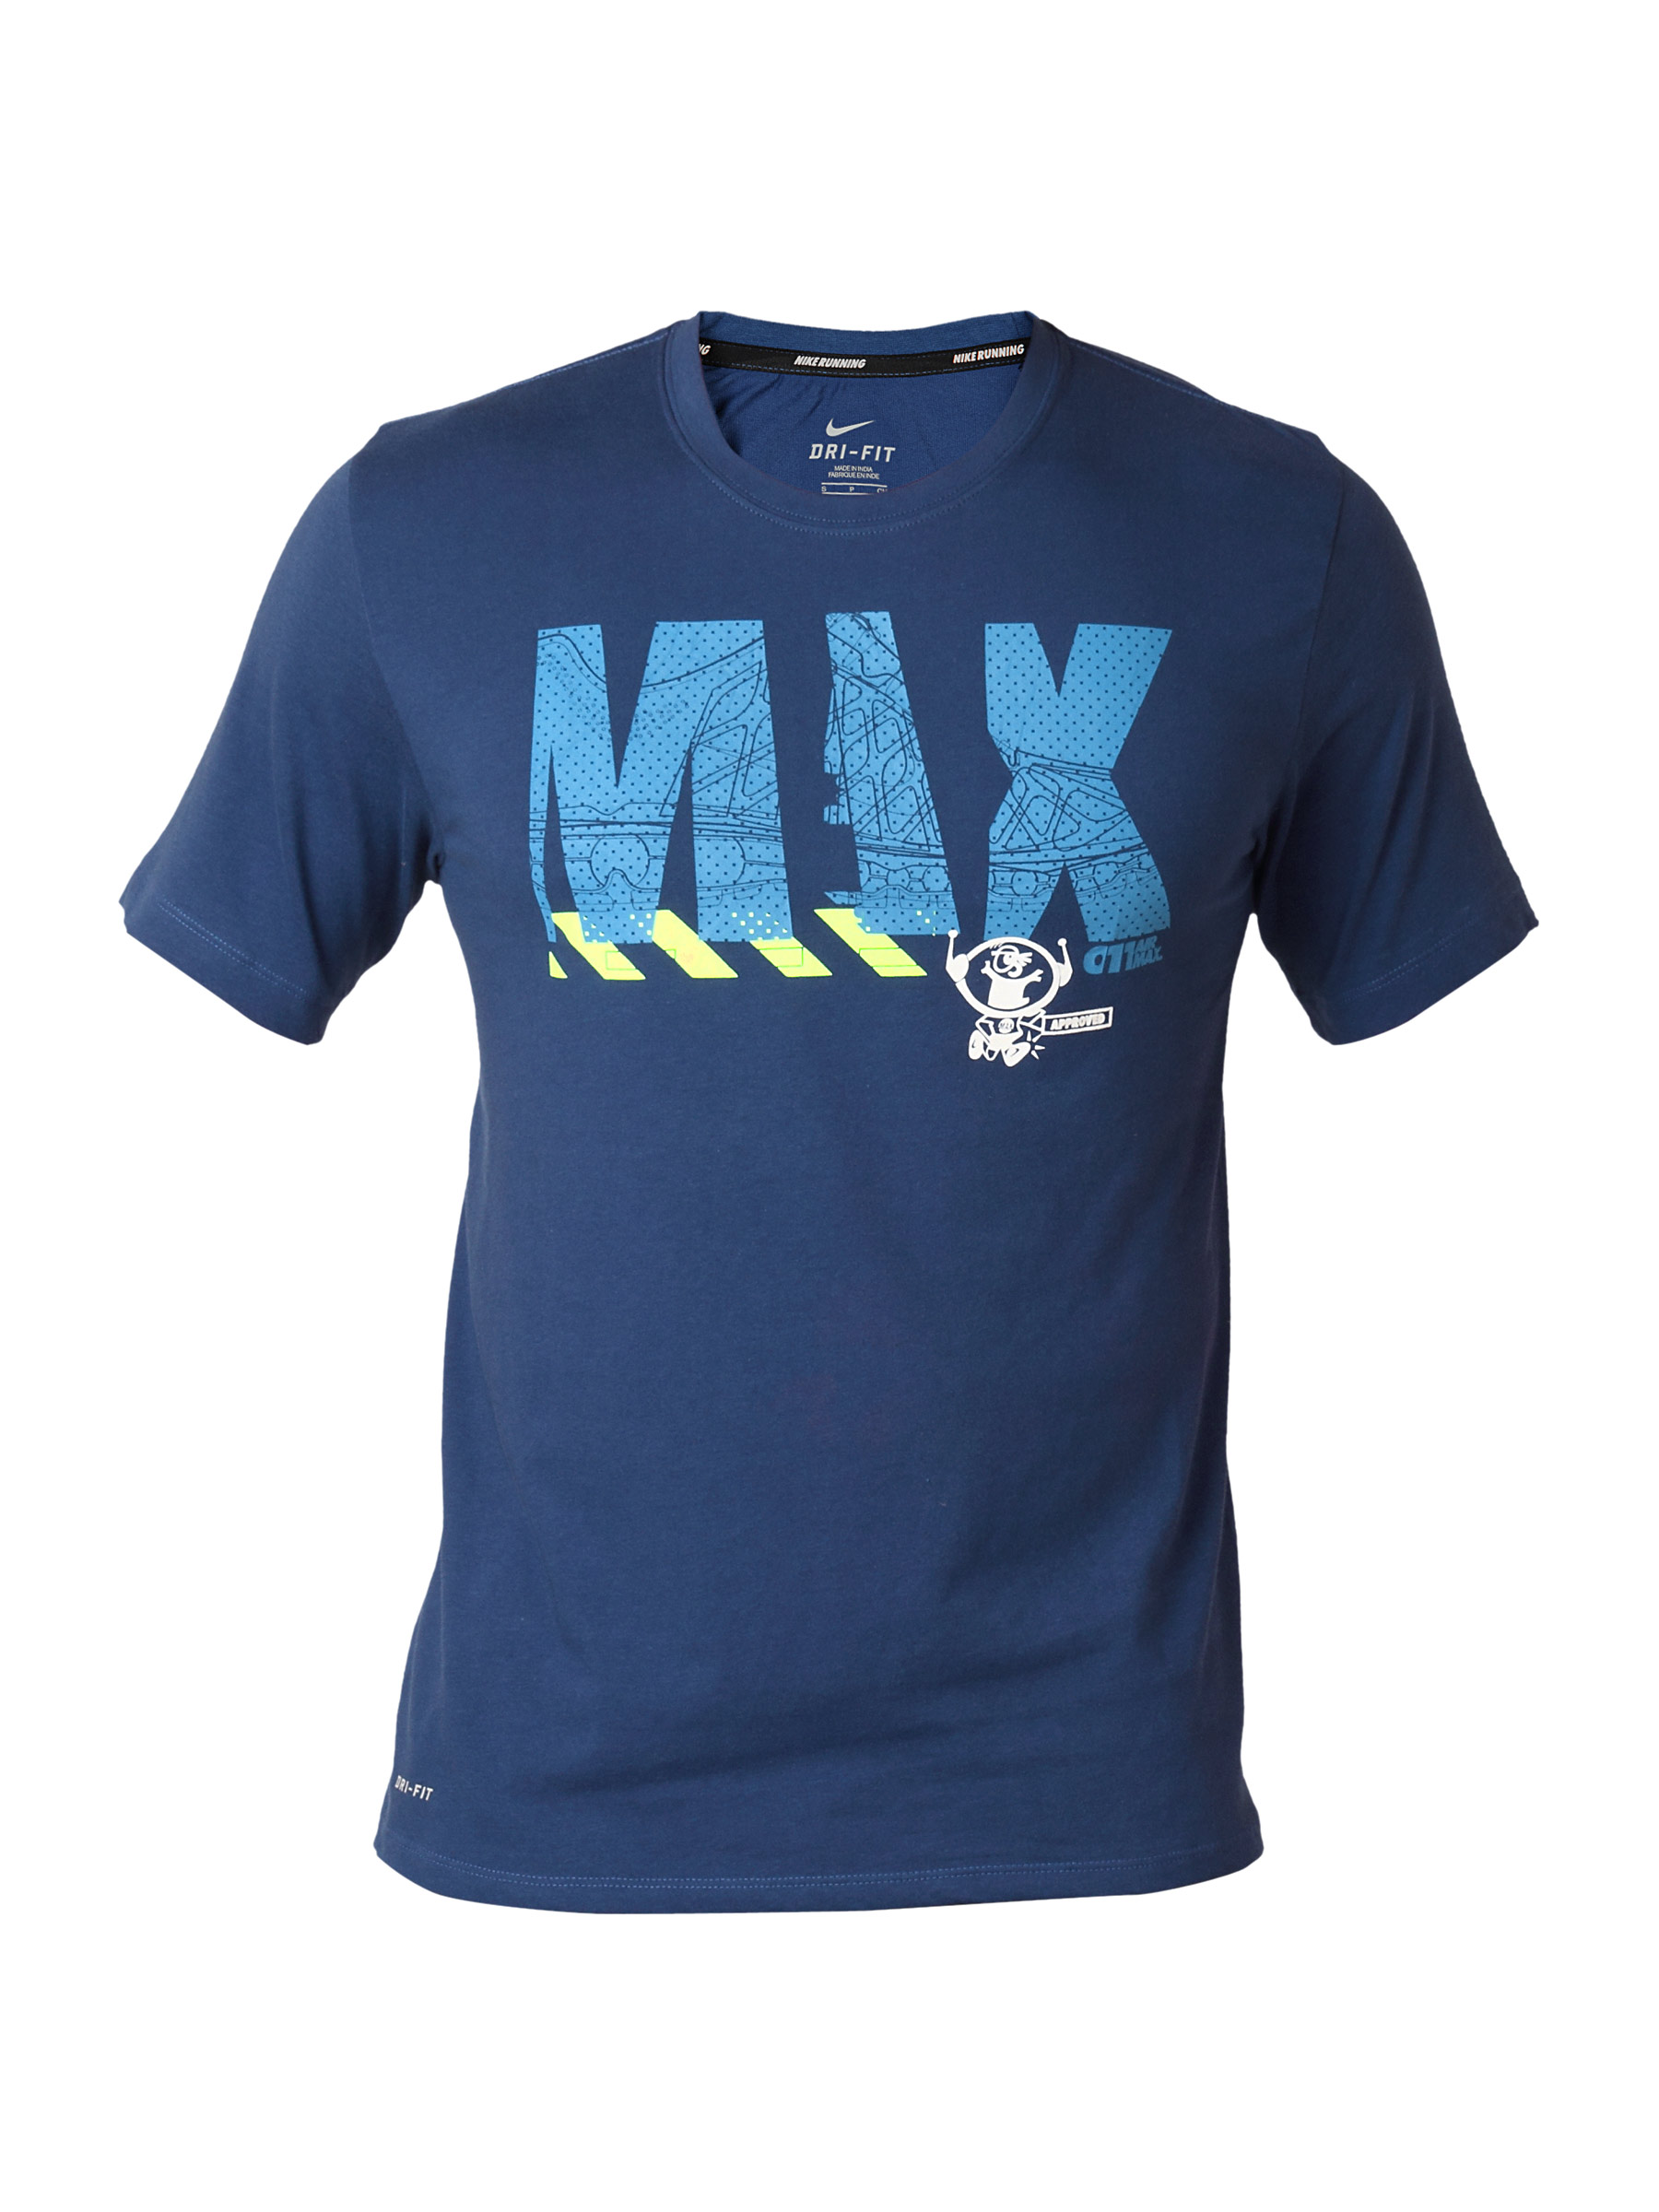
Nike Men Asss Crusier Graphic Blue T-Shirts
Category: Apparel / Topwear / Tshirts
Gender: Men
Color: Blue
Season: Summer 2011
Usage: Sports